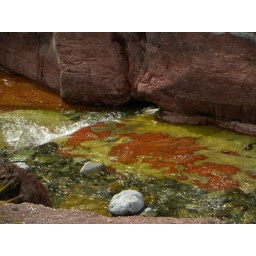
The color of the red rock layers were enhanced by the wetness of the stream.